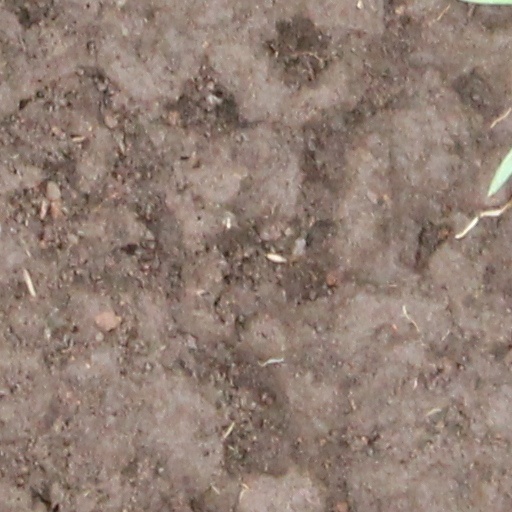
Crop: wheat